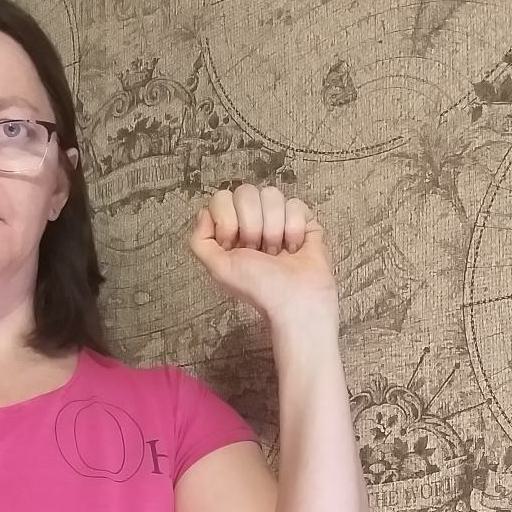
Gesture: fist